Gerhard Kapl

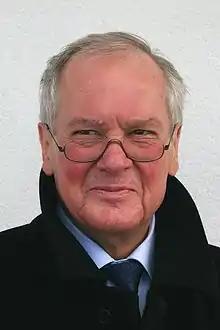
Gerhard Kapl in May 2009

Gerhard Kapl (11 November 1946, in Wels – 25 July 2011, in Graz) was an Austrian state official, referee and football official.